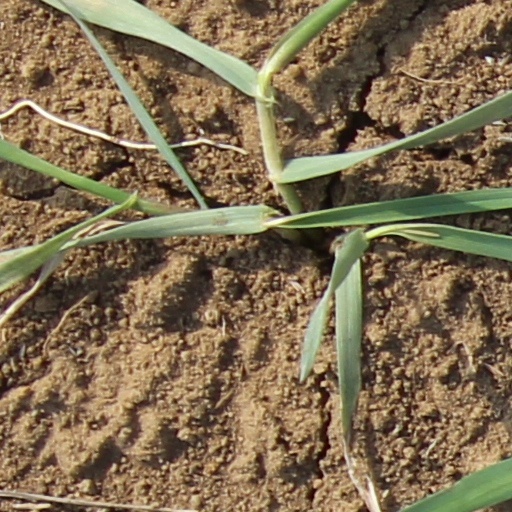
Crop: wheat